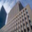
Label: skyscraper